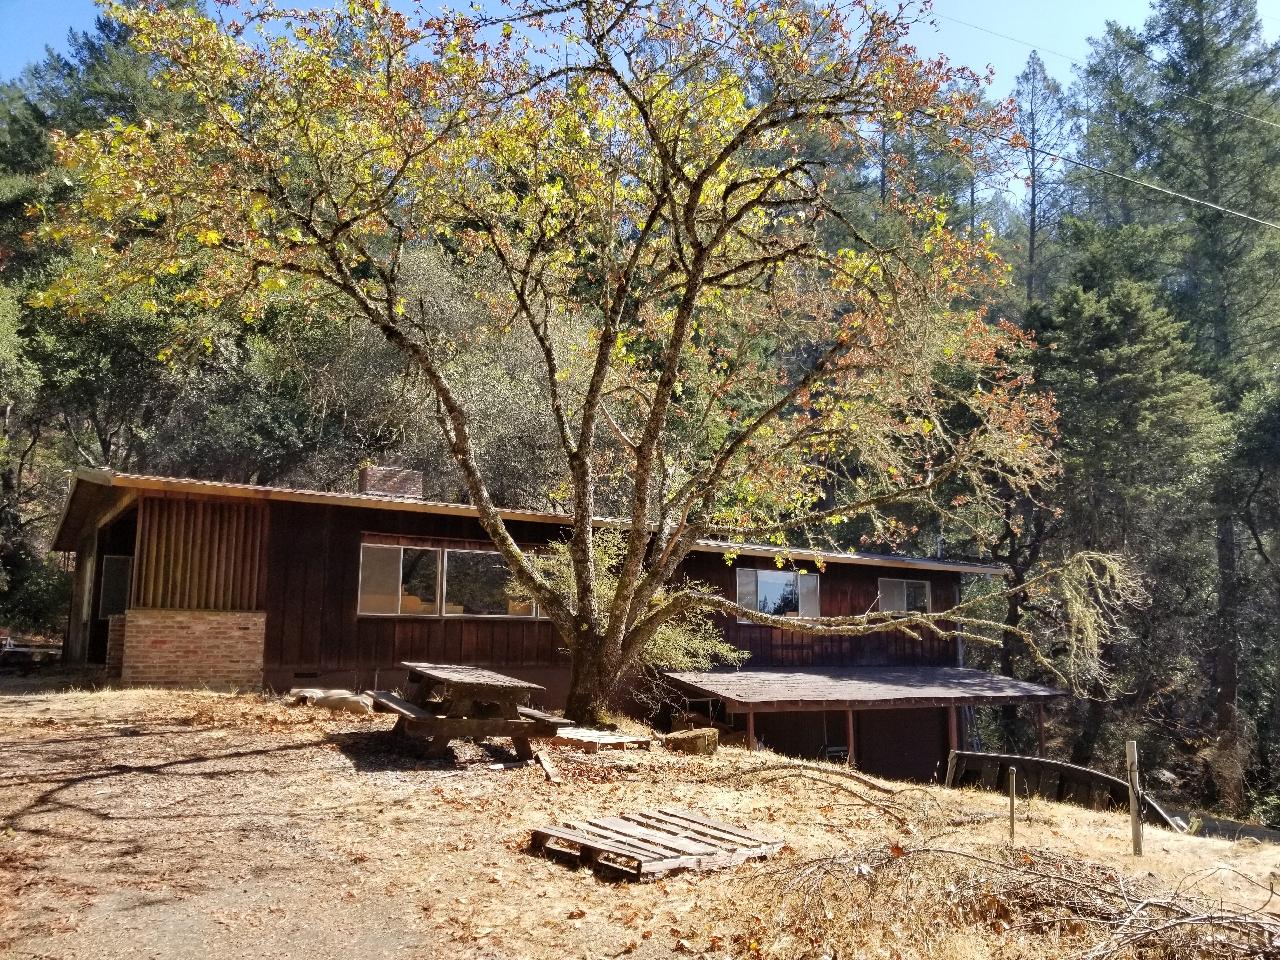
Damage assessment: no_damage